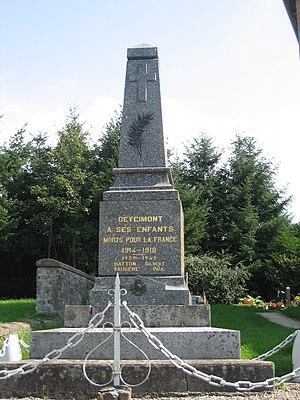
Monument aux morts de Deycimont, by Raphaël Tassin (raphdvoj), 2006/09
Deycimont est une commune française située dans le département des Vosges, en région Grand Est.